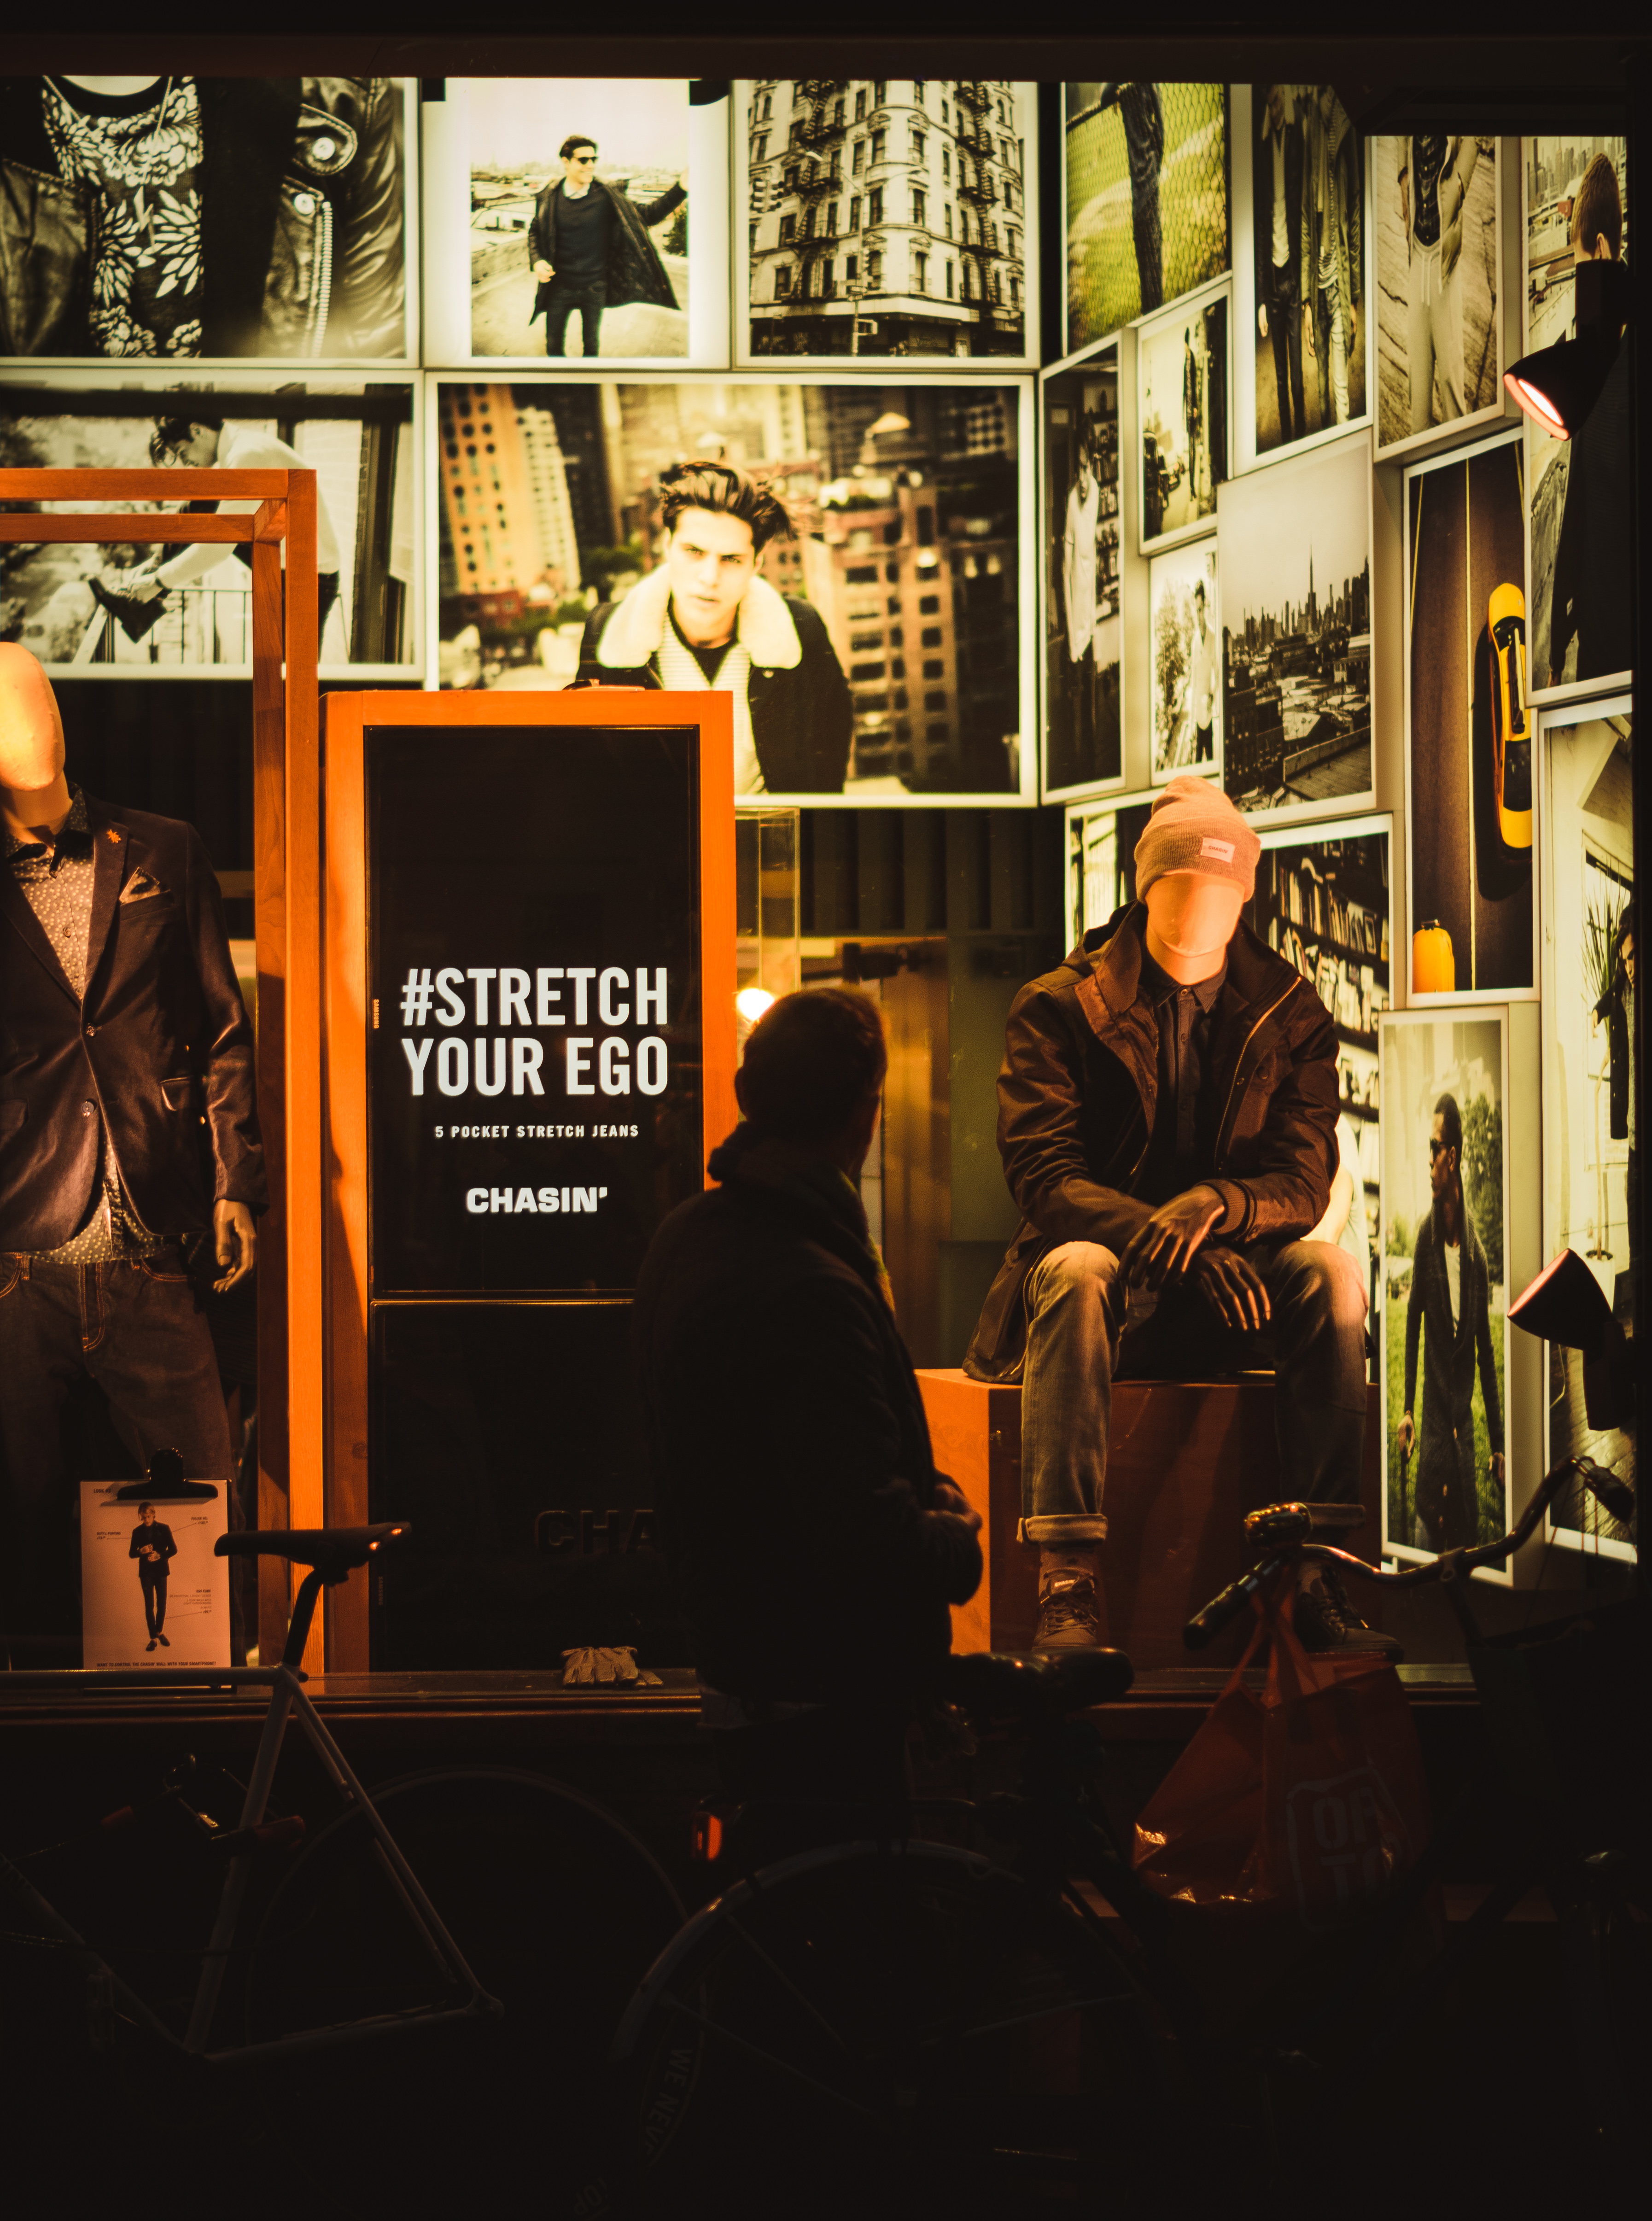
silhouette, street, window, city, urban, looking, male, jeans, green, musician, shopping, yellow, men, candid, art, amsterdam, display, stretch, mind, good, clothes, models, sonystreetphotographer